Waterloo F.C.

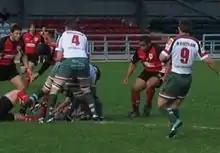
Waterloo ruck Blundellsands.

At the 2008 AGM the prospect of selling their Blundellsands ground and relocation to a new purpose-built facility was discussed.